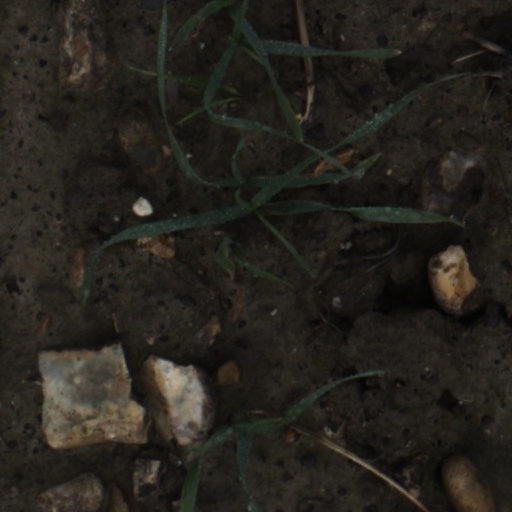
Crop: wheat